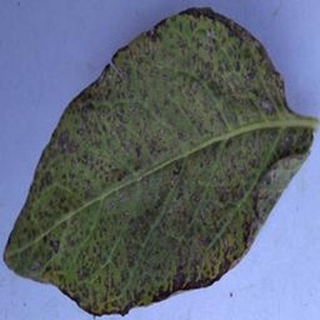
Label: potato_early_blight